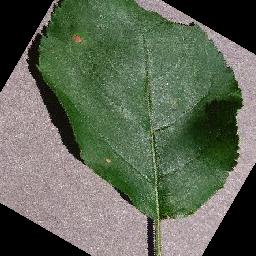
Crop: apple
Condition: black_rot